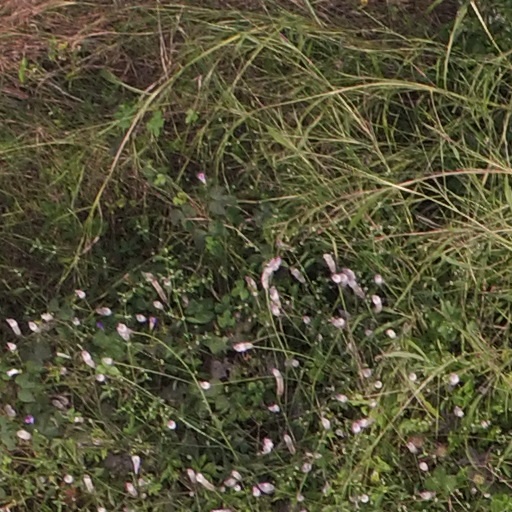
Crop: maize; corn